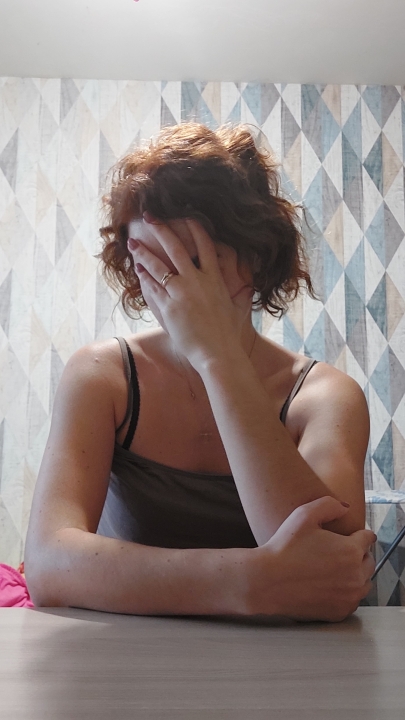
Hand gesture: no_gesture